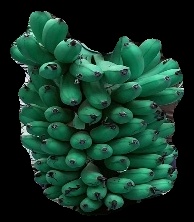
Variety: rasbale
Grade: grade1